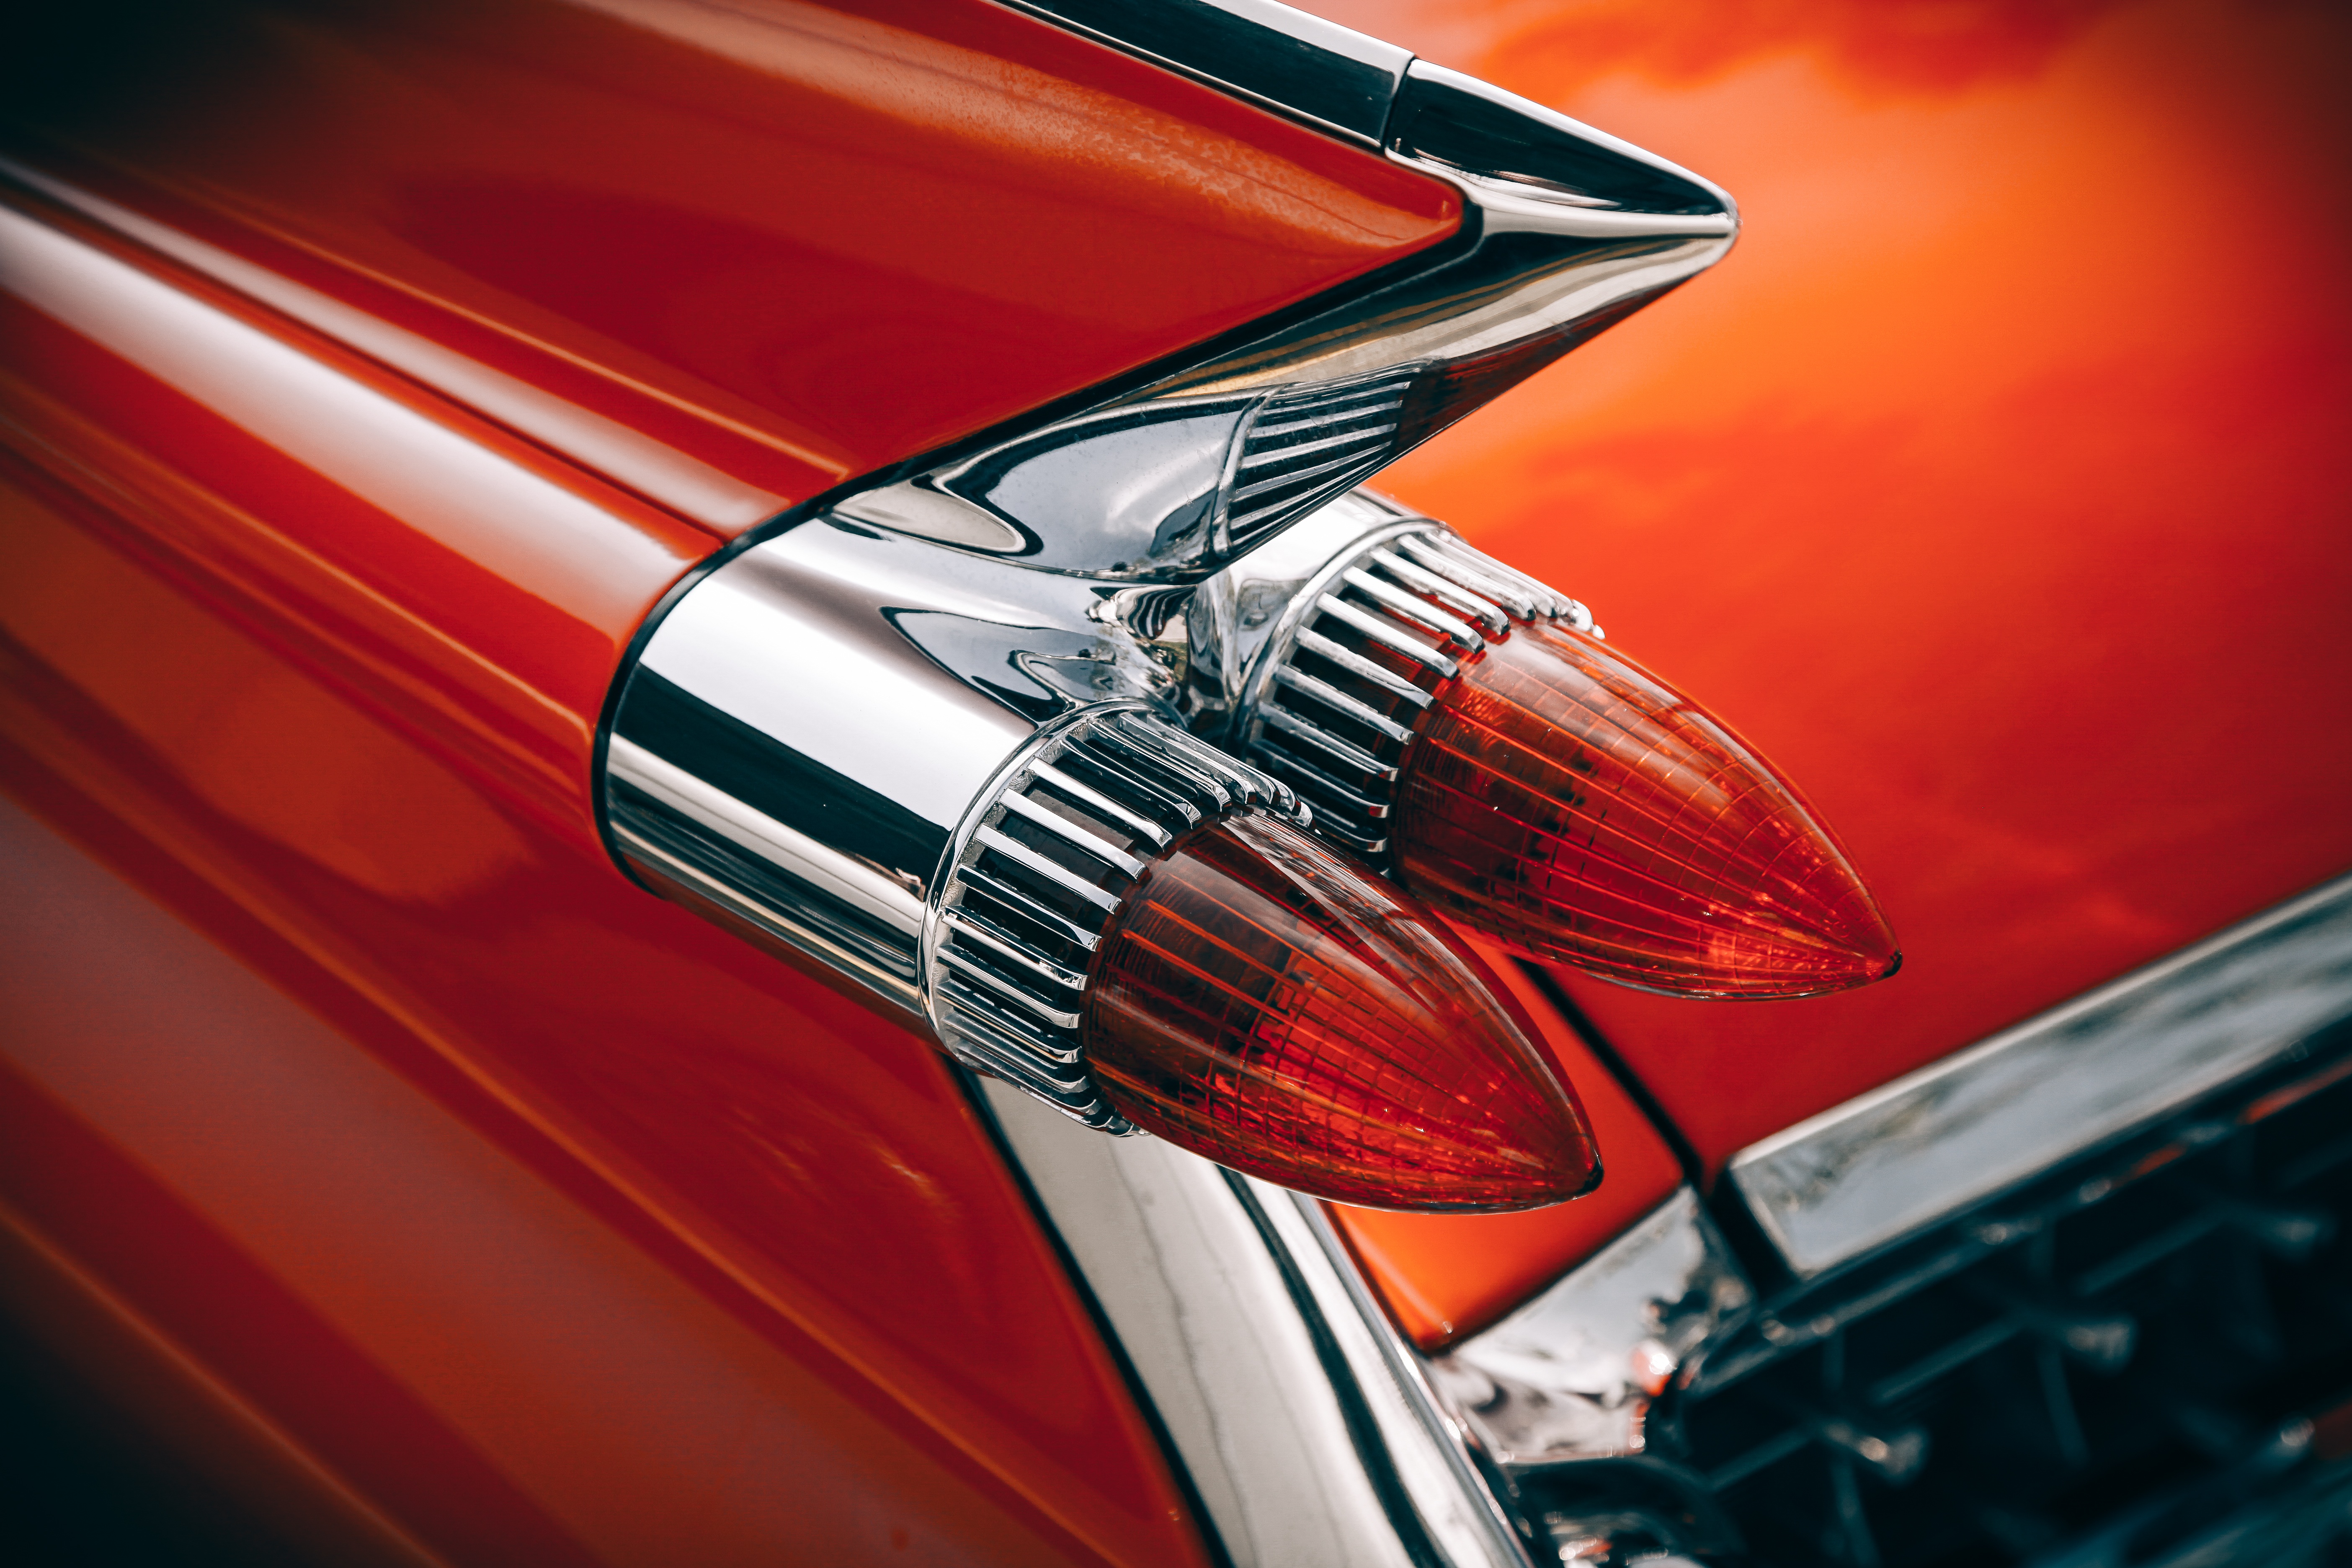
car, vintage, wheel, retro, reflection, red, vehicle, bumper, close up, lights, chrome, design, classic, metallic, auto show, tail lights, rear lamp, land vehicle, automobile make, automotive exterior, automotive design, luxury vehicle